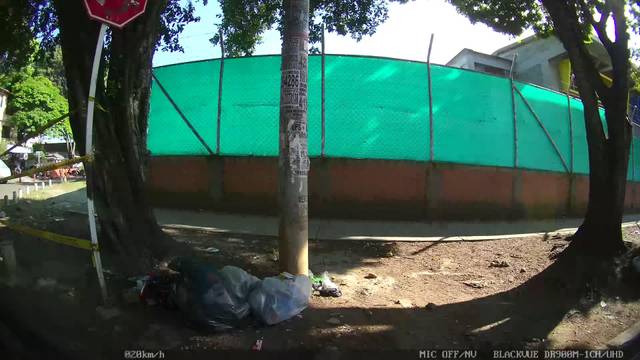
Region: Colombia
Coordinates: 3.432, -76.53